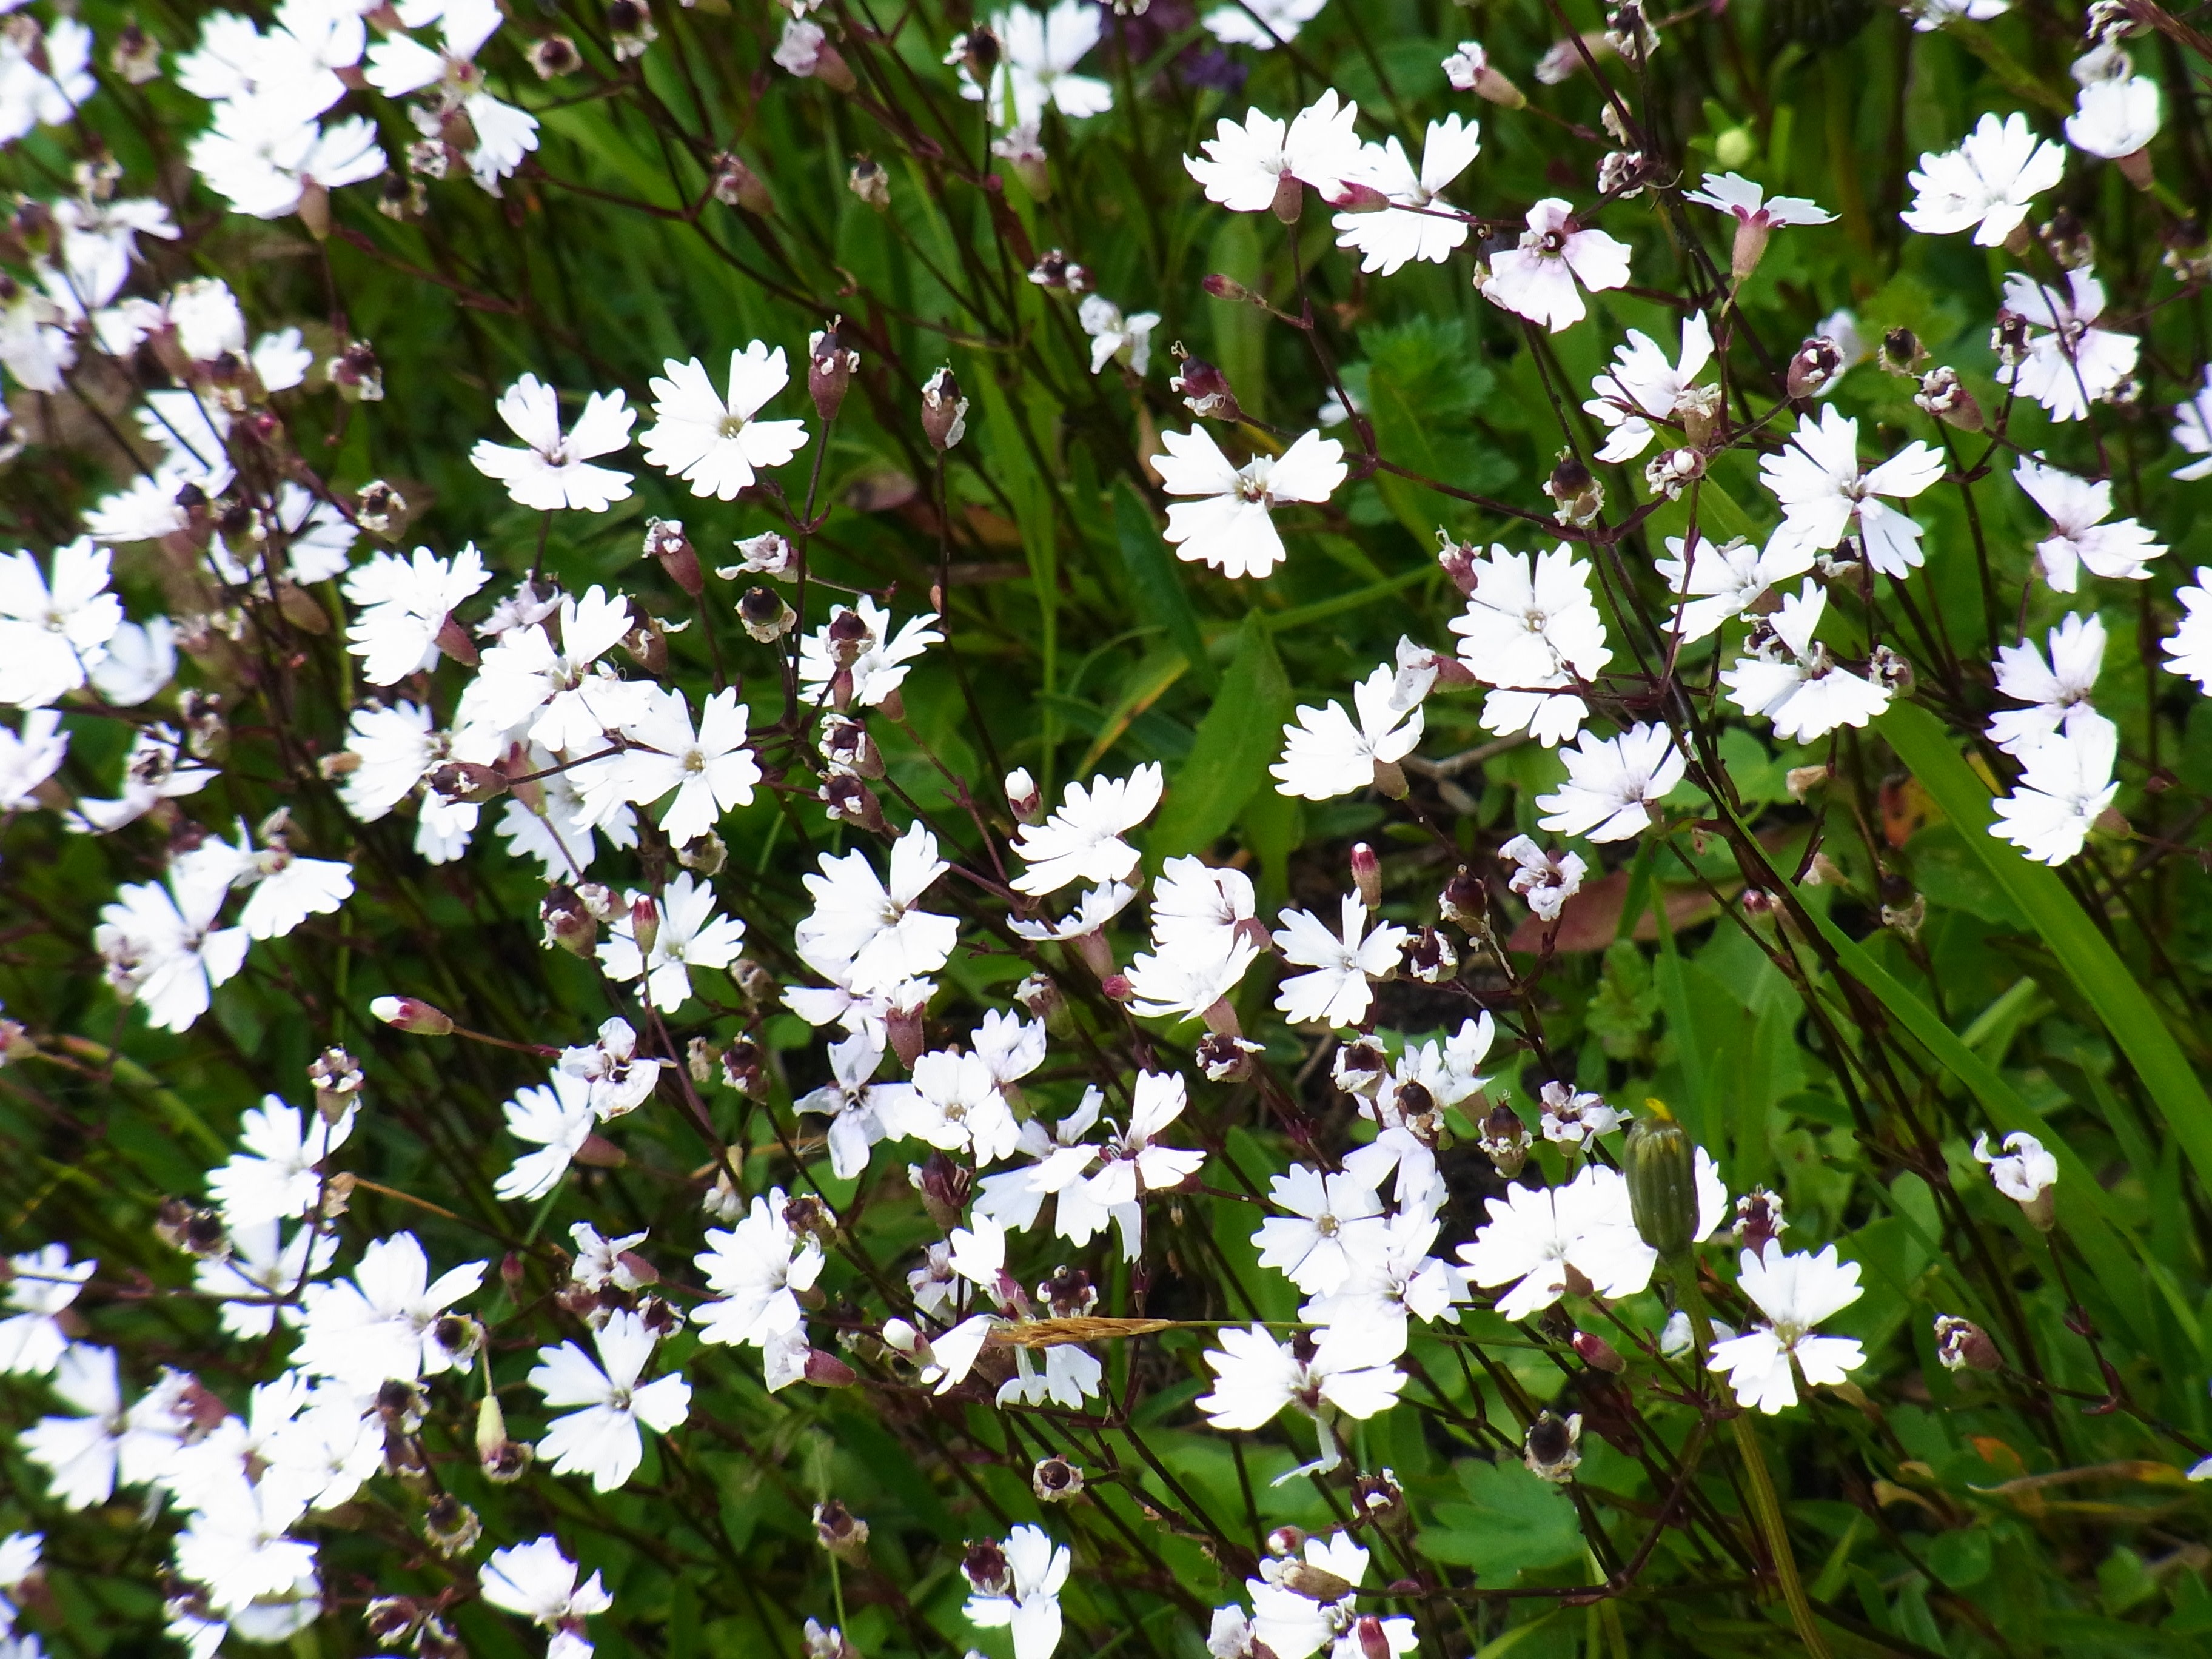
nature, blossom, plant, white, meadow, flower, herb, produce, botany, flora, wildflower, flowers, shrub, candytuft, yarrow, flowering plant, daisy family, land plant, chamaemelum nobile, tanacetum parthenium, evergreen candytuft